Sky position (RA, Dec in degrees): 198.691, 4.196
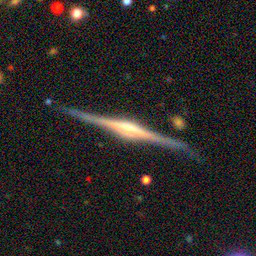
Galaxy morphology: Edge-on Galaxies with Bulge